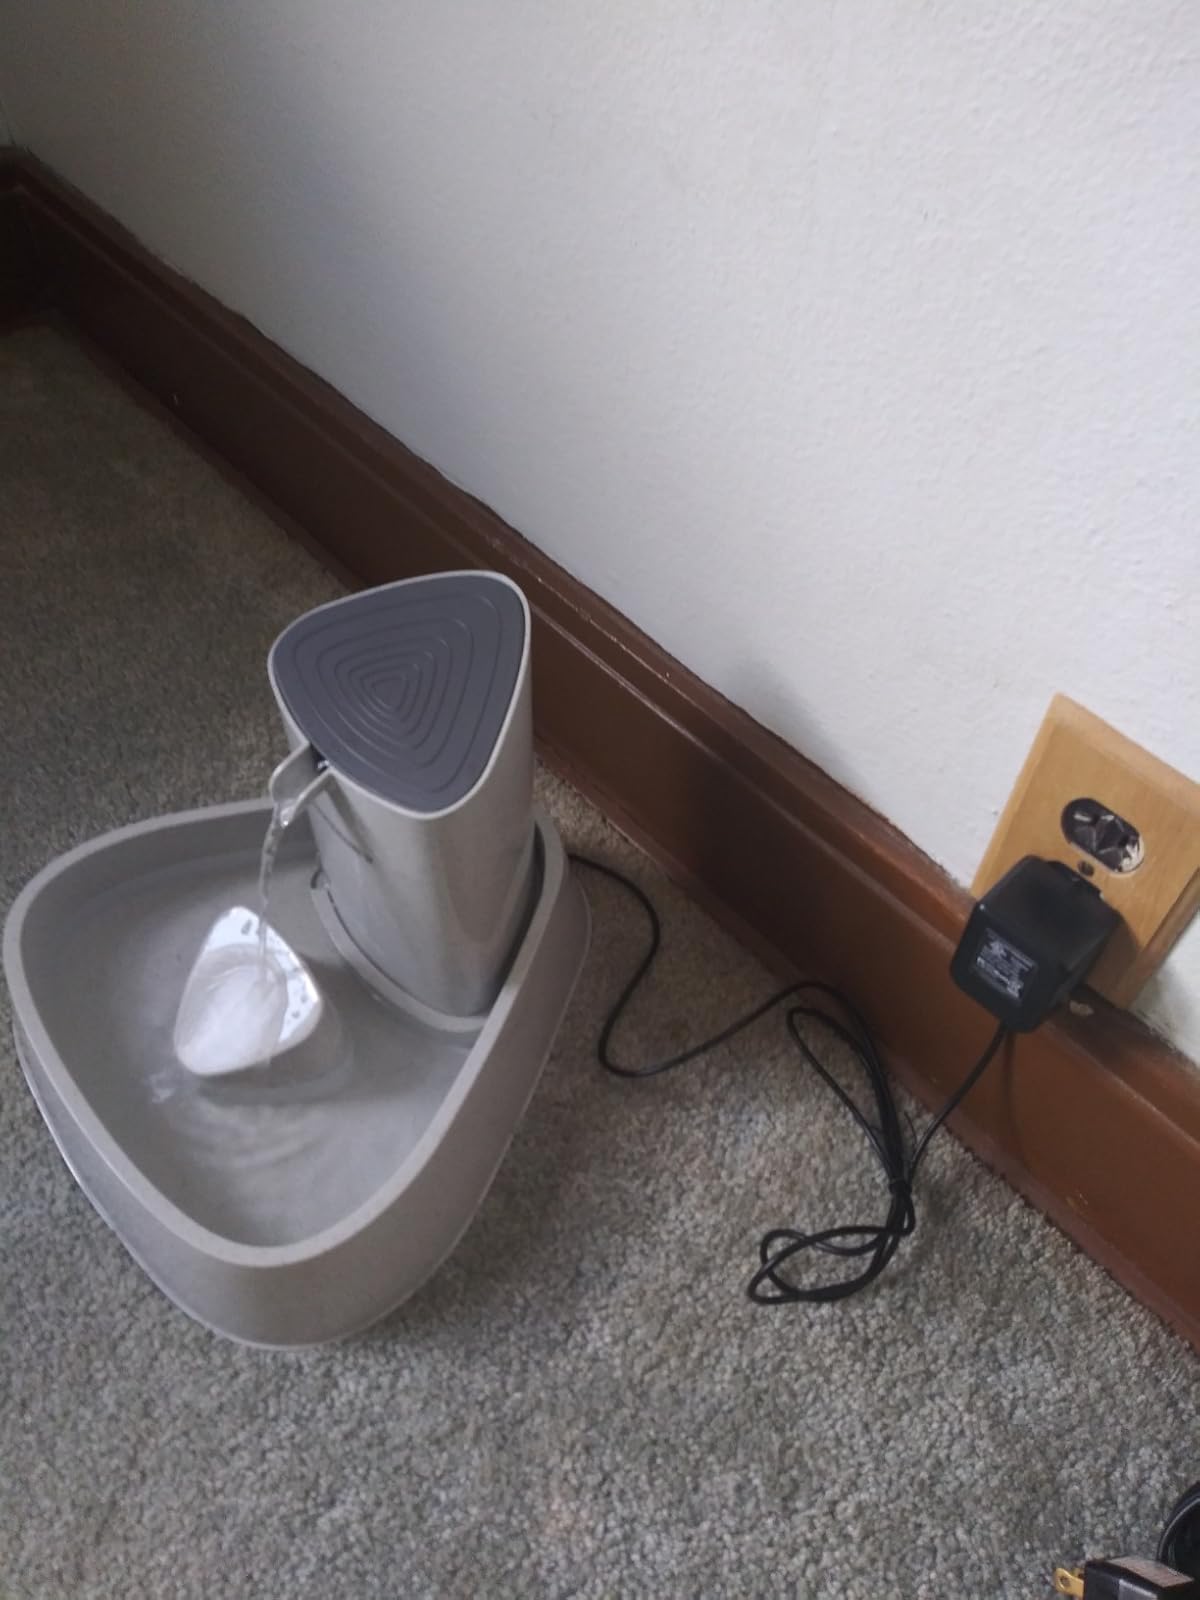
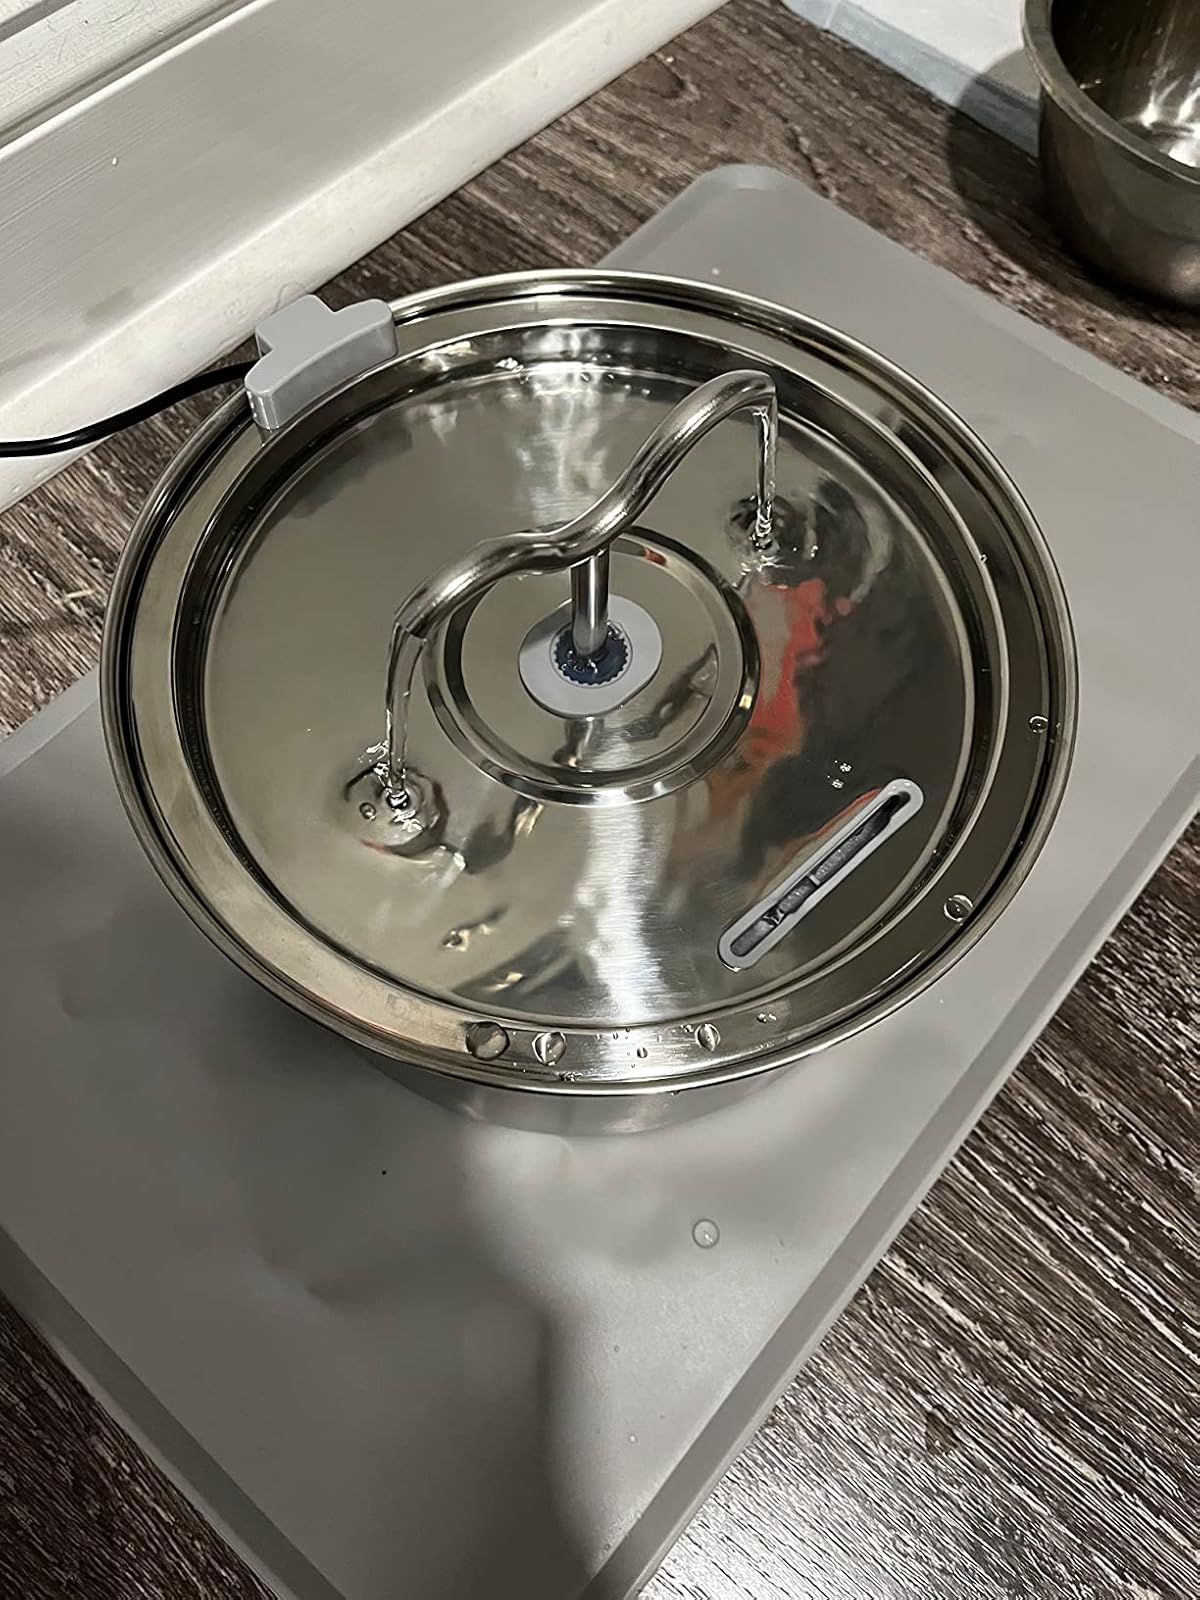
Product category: items_bowl
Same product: no